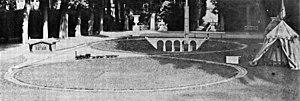
Charles-Louis Michelez, né le 30 janvier 1817 et mort le 21 mai 1894 est un photographe français.